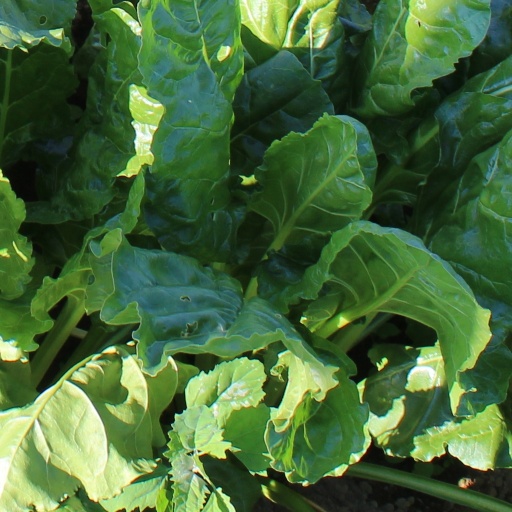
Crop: sugar beet